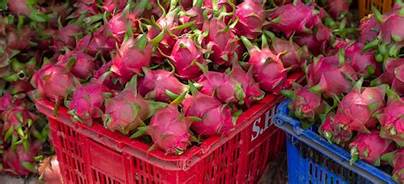
Label: Dragonfruit